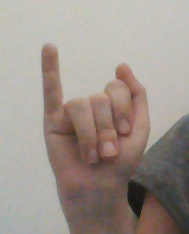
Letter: meem